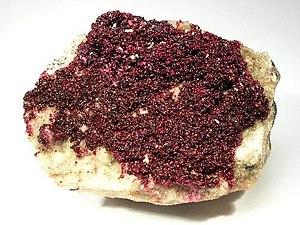
Le cobalt est l'élément chimique de numéro atomique 27, de symbole Co.